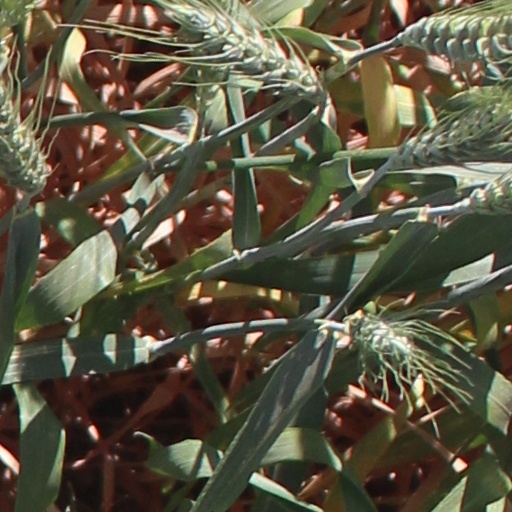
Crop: wheat